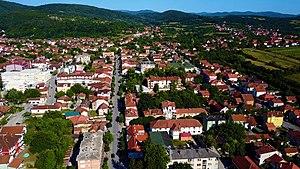
Ville de Despotovac en Serbie
Despotovac est une ville et une municipalité de Serbie situées dans le district de Pomoravlje. Au recensement de 2011, la ville comptait 4 212 habitants et la municipalité dont elle est le centre 22 995.